Mikhail Lomonosov

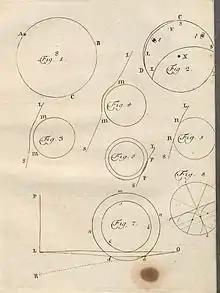
Diagrams from Mikhail Lomonosov's "The Appearance of Venus on the Sun, Observed at the St. Petersburg Imperial Academy of Sciences on 26 May 1761"

In 1762, Lomonosov presented an improved design of a reflecting telescope to the Russian Academy of Sciences forum. His telescope had its primary mirror adjusted at an angle of four degrees to the telescope's axis. This made the image focus at the side of the telescope tube, where the observer could view the image with an eyepiece without blocking the image. This invention was not published until 1827, so this type of telescope has become associated with a similar design by William Herschel, the Herschelian telescope.